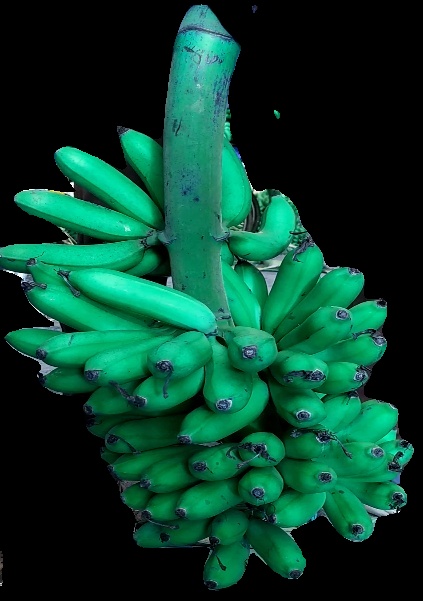
Variety: rasbale
Grade: grade1